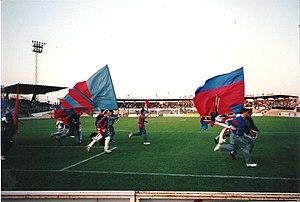
ambiance dans le stade de Venoix avant le match Caen Saragosse le 15 septembre 1992
Le stade Claude-Mercier, plus connu sous le nom de stade de Venoix, est un stade vélodrome de Caen, situé dans le quartier Venoix.